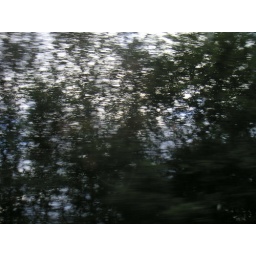
Trees passing by the car windscreen, producing an effect like a water reflection.